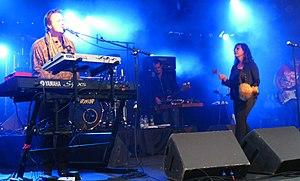
Cock Robin en concert à St Quay Portrieux en juillet 2011.
Cock Robin est un groupe de new wave et pop américain, fondé en 1982 à San Francisco. Il compte comme membres principaux Peter Kingsbery et Anna LaCazio. Il a été actif jusqu'en 1990, date à laquelle les membres se sont séparés. Le groupe a été reformé en 2006 lors de la sortie de son quatrième album.